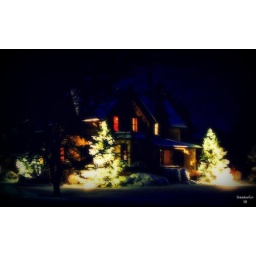
If you look close..there is a person decorating another tree to the far left..totally wrapped in lights!